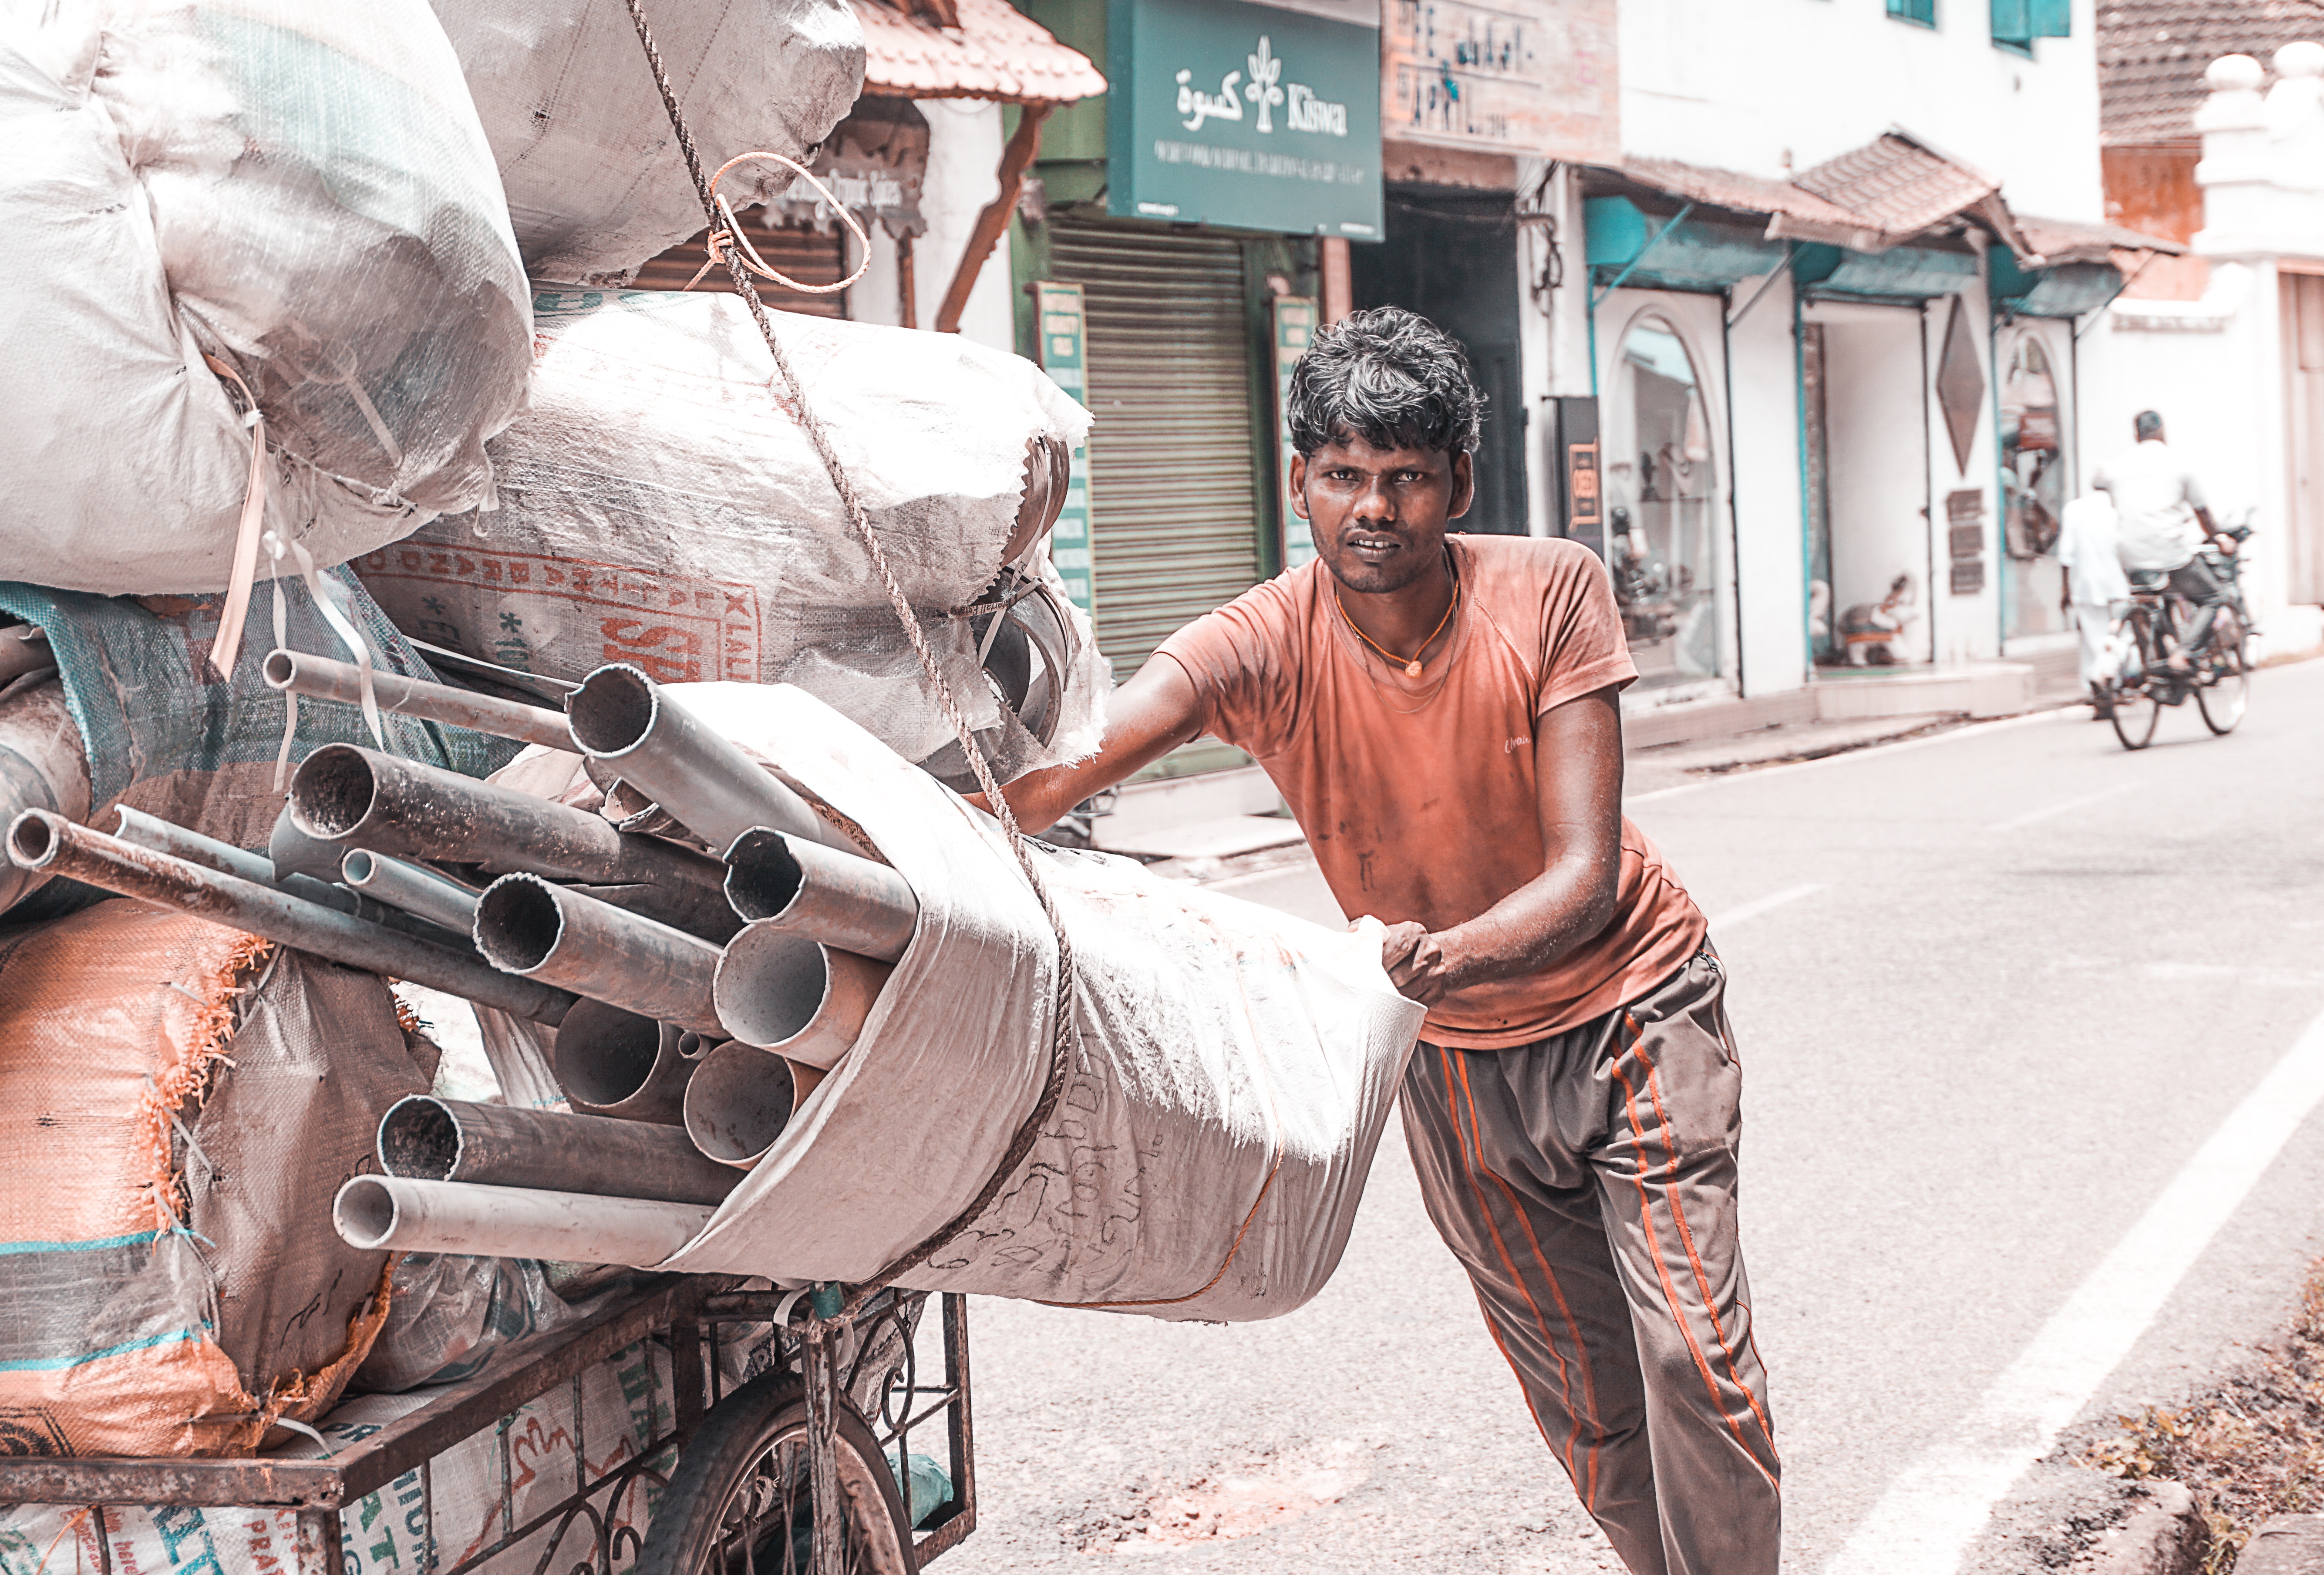
mode of transport, vehicle, street, road